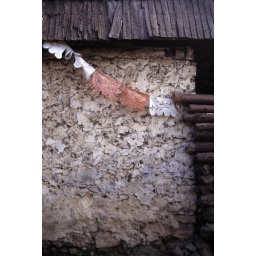
cut paper banners against the wall of a Purepecha house in a rural community of Michoacan Mexico